HaKirya

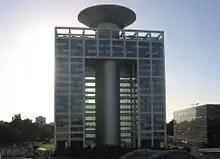
Matcal Tower, headquarters of the IDF General Staff and the Ministry of Defense

HaKirya, or The Kirya, is an area in central Tel Aviv, consisting of an urban military base north of Kaplan Street.